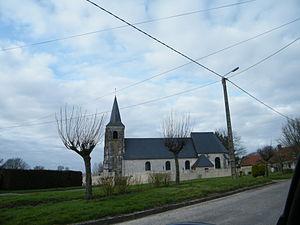
Église Saint-Pierre de Conteville (Somme).
Conteville est une commune française située dans le département de la Somme en région Hauts-de-France.